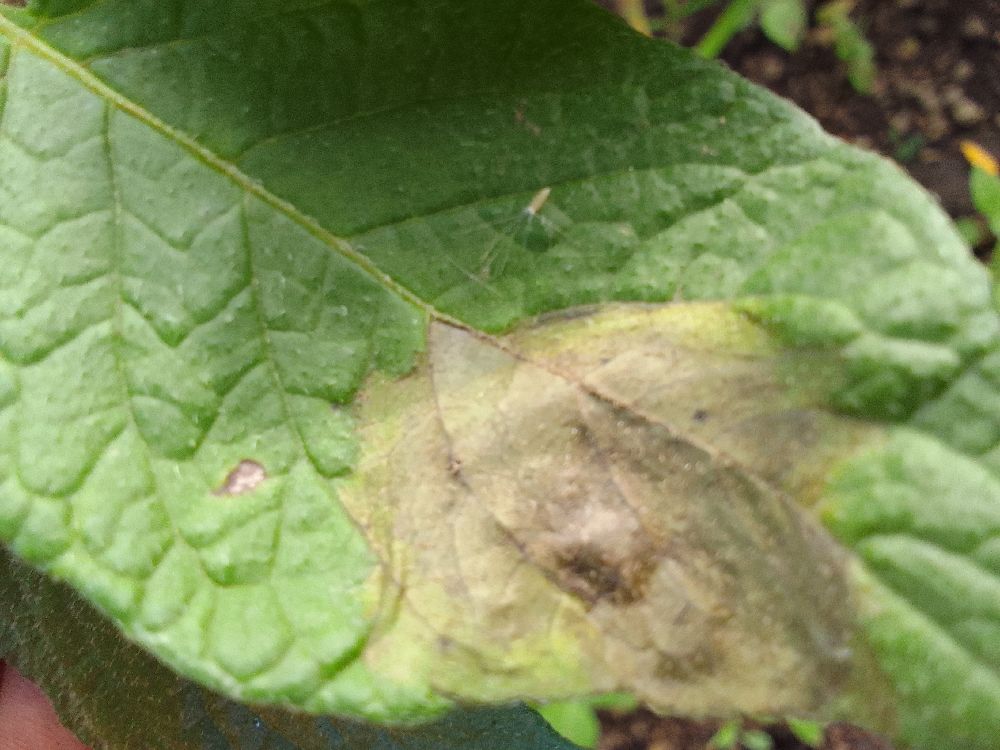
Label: Late blight